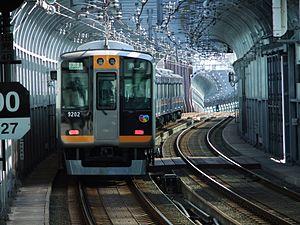
La ligne Hanshin Namba est une ligne ferroviaire du réseau Hanshin située dans les préfectures d'Osaka et de Hyōgo au Japon. Elle relie la gare d'Amagasaki à Amagasaki à la gare d'Osaka-Namba à Osaka.